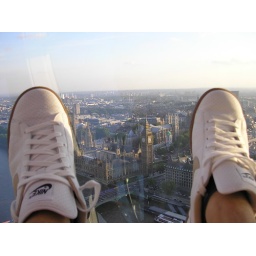
My brand new shoes against the beautiful evening sky in the Eye of London